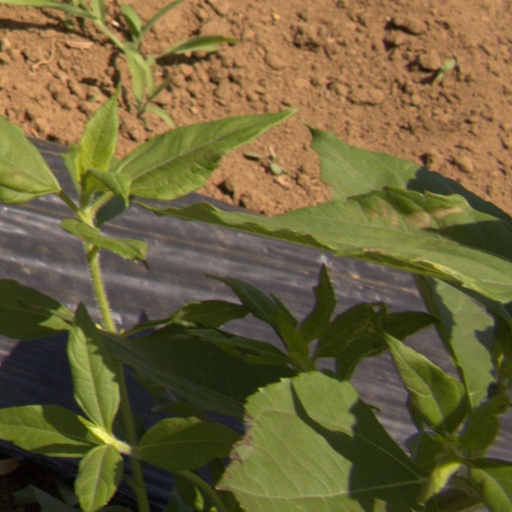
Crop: Jerusalem artichoke